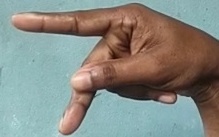
ASL sign: P